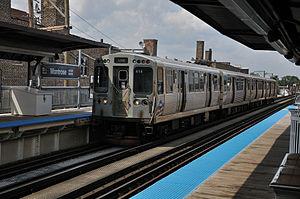
Montrose est une station aérienne de la ligne brune du métro de Chicago située au nord-ouest de la ville dans le quartier de Lincoln Square. Elle est située à égale distance de Damen au nord-ouest et de Irving Park au sud.